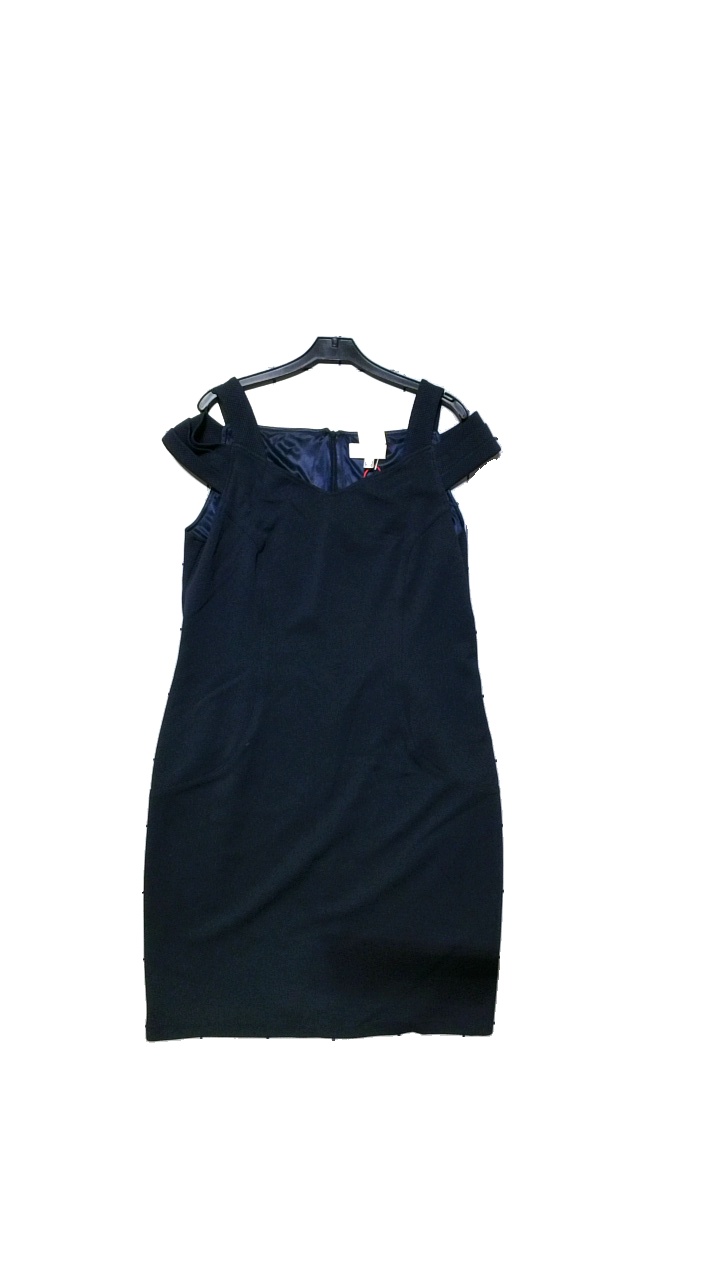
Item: Dress (Ladies)
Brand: Divas
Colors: Blue
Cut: Regular
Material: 97% Polyester 3% Elastane
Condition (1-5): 5
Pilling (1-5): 5
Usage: Reuse
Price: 50-100